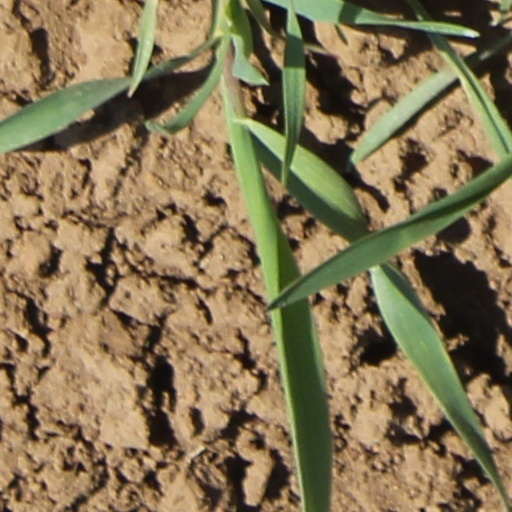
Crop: wheat